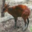
Label: deer